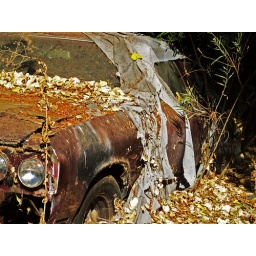
(photography)                       Just an old car i found up behind my house by a creek..